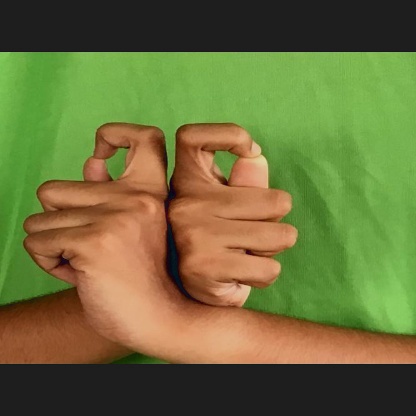
Mudra: Berunda